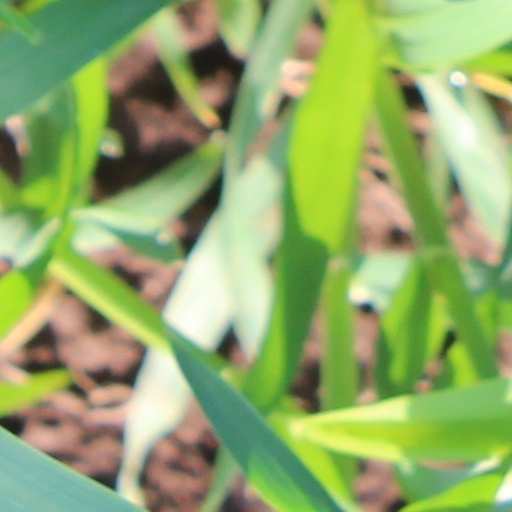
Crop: wheat